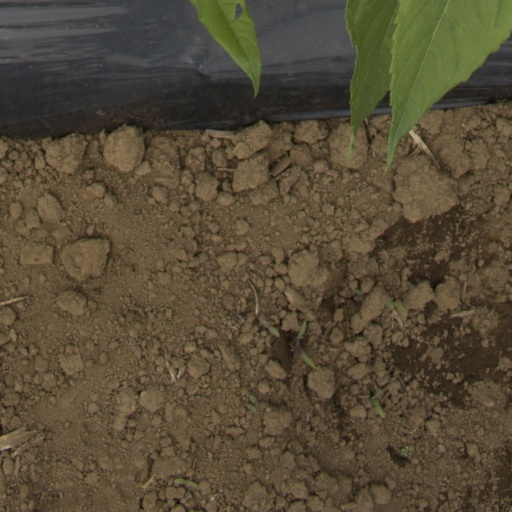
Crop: Jerusalem artichoke